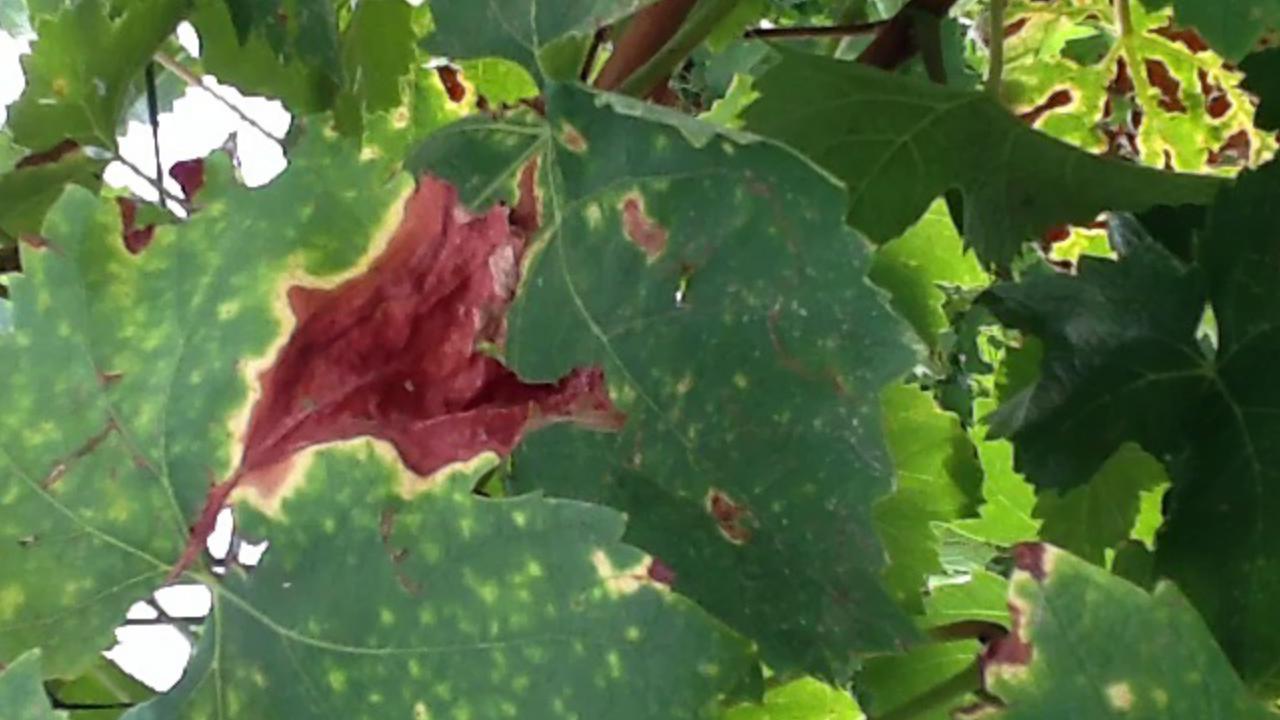
Label: esca